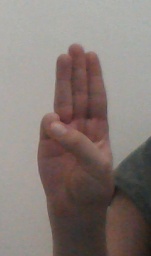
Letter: thaa